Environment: real
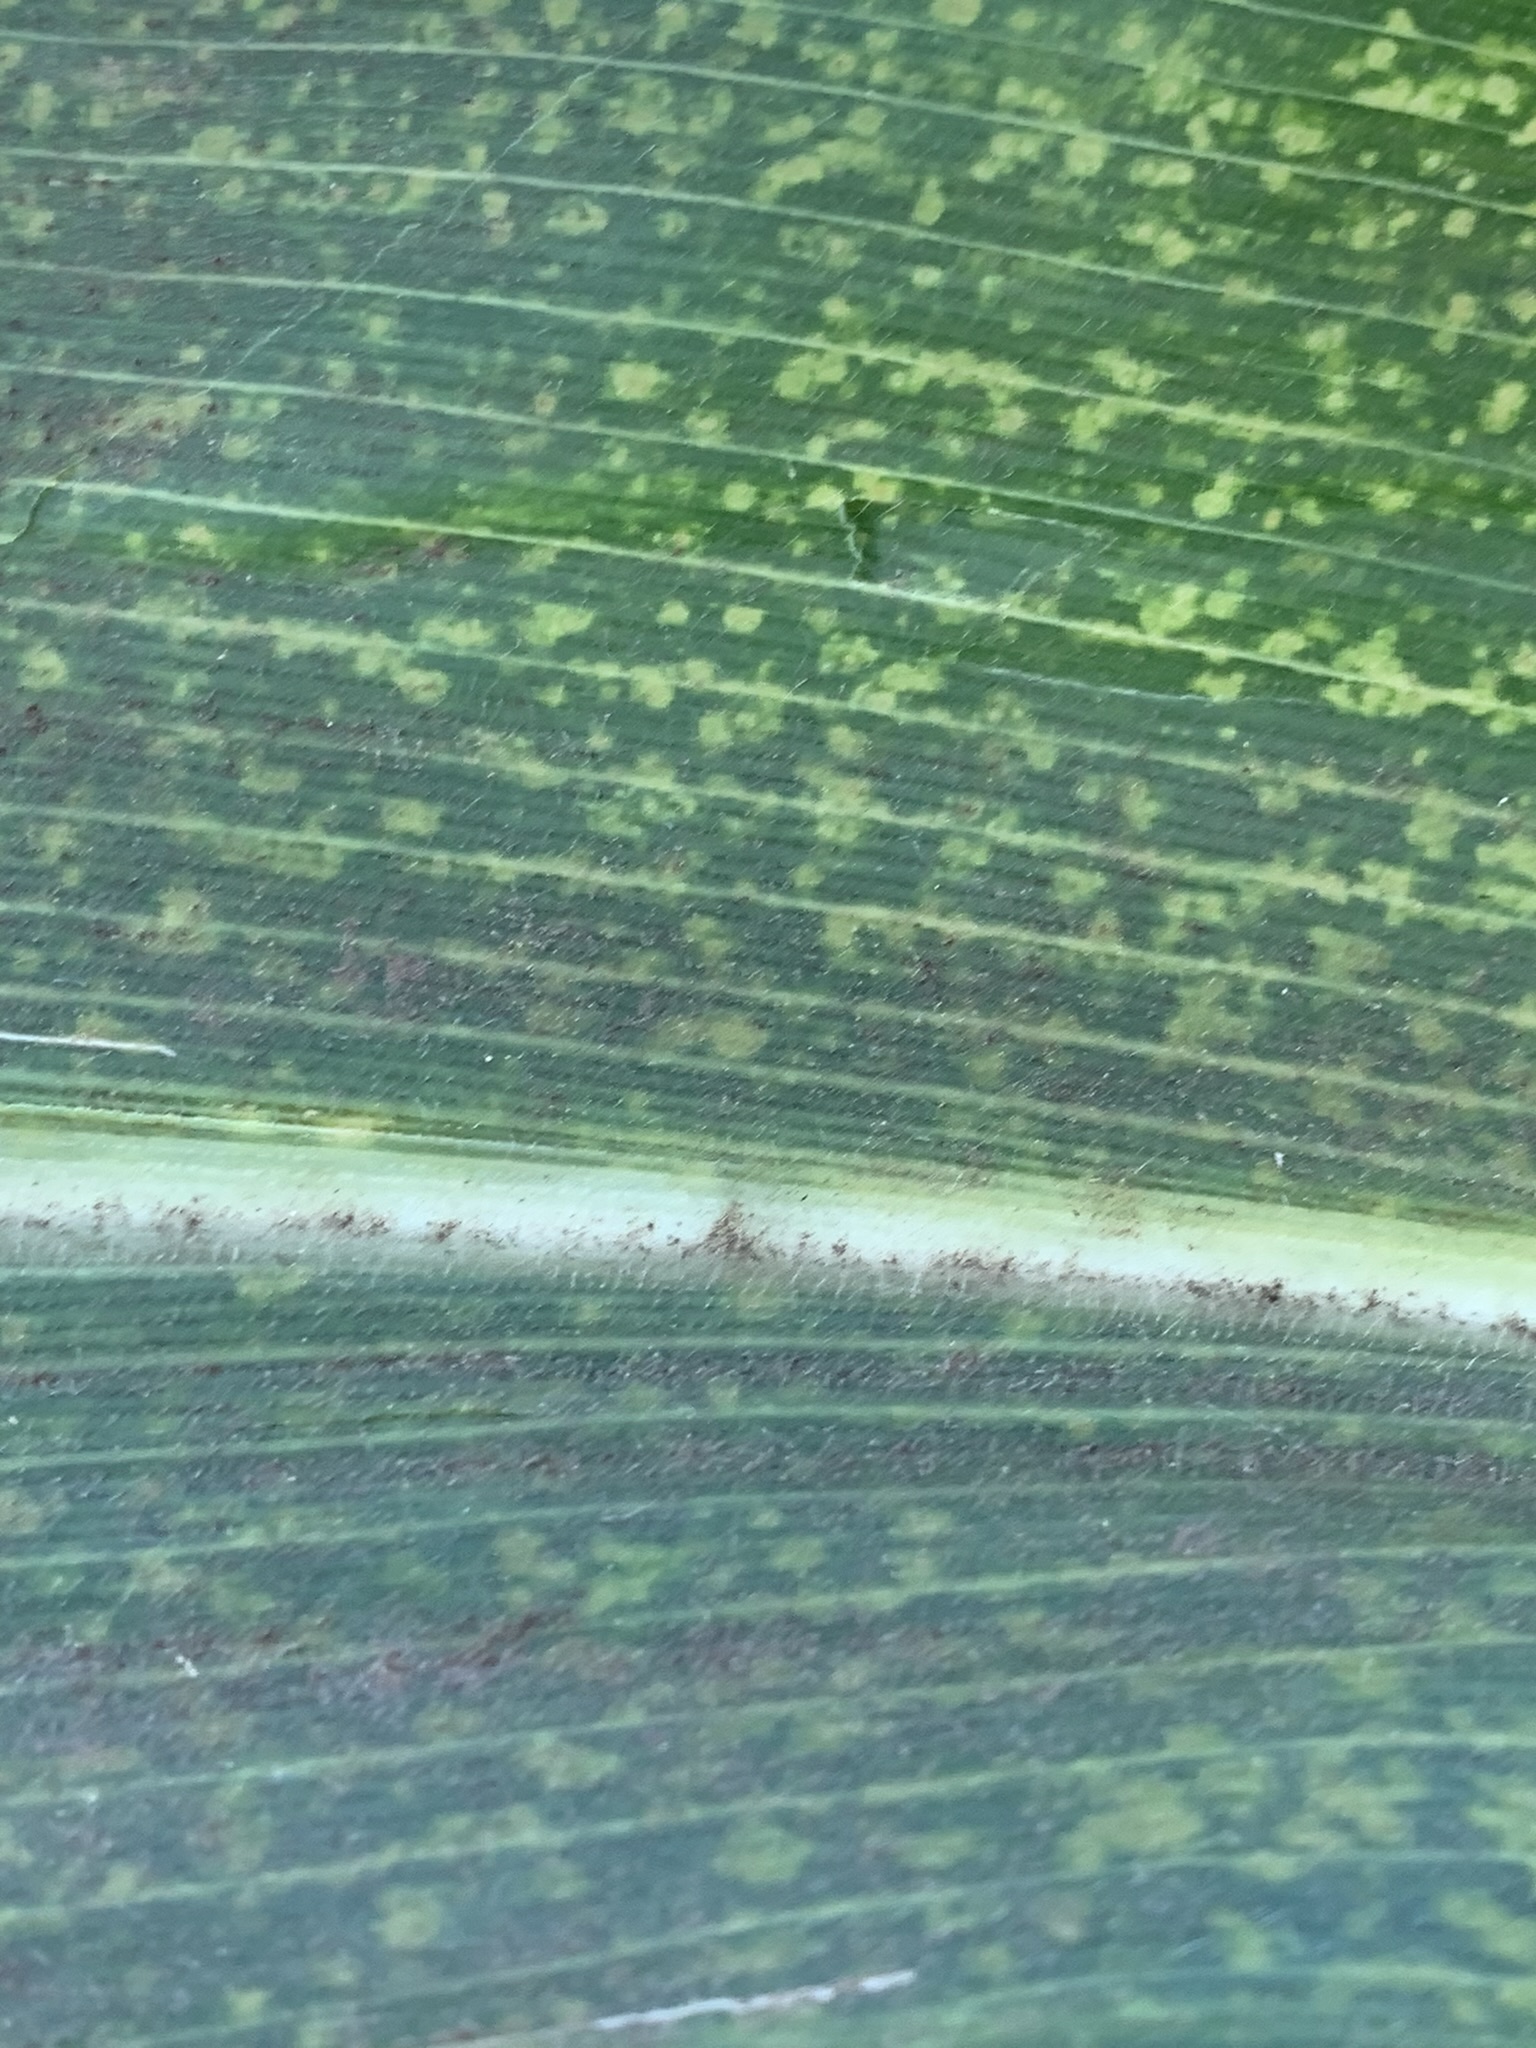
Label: lethal_necrosis